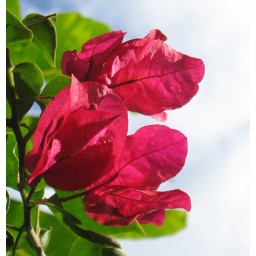
IMG_3171 pink bougsnvilla against the sky